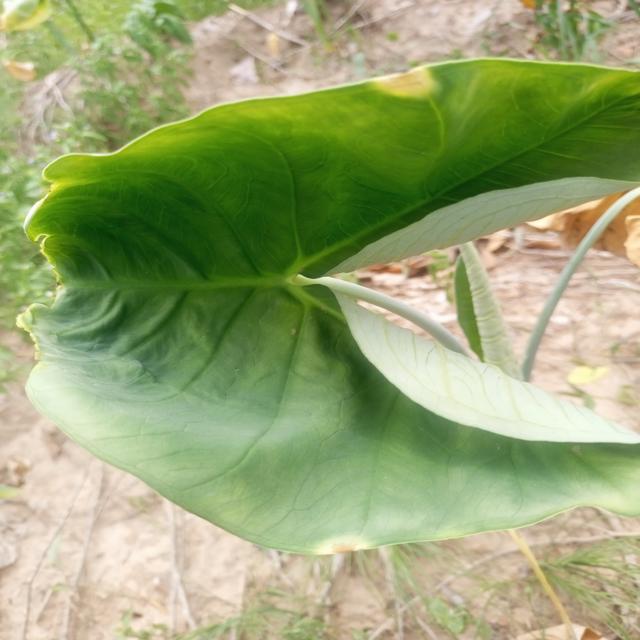
Label: Early_Blight